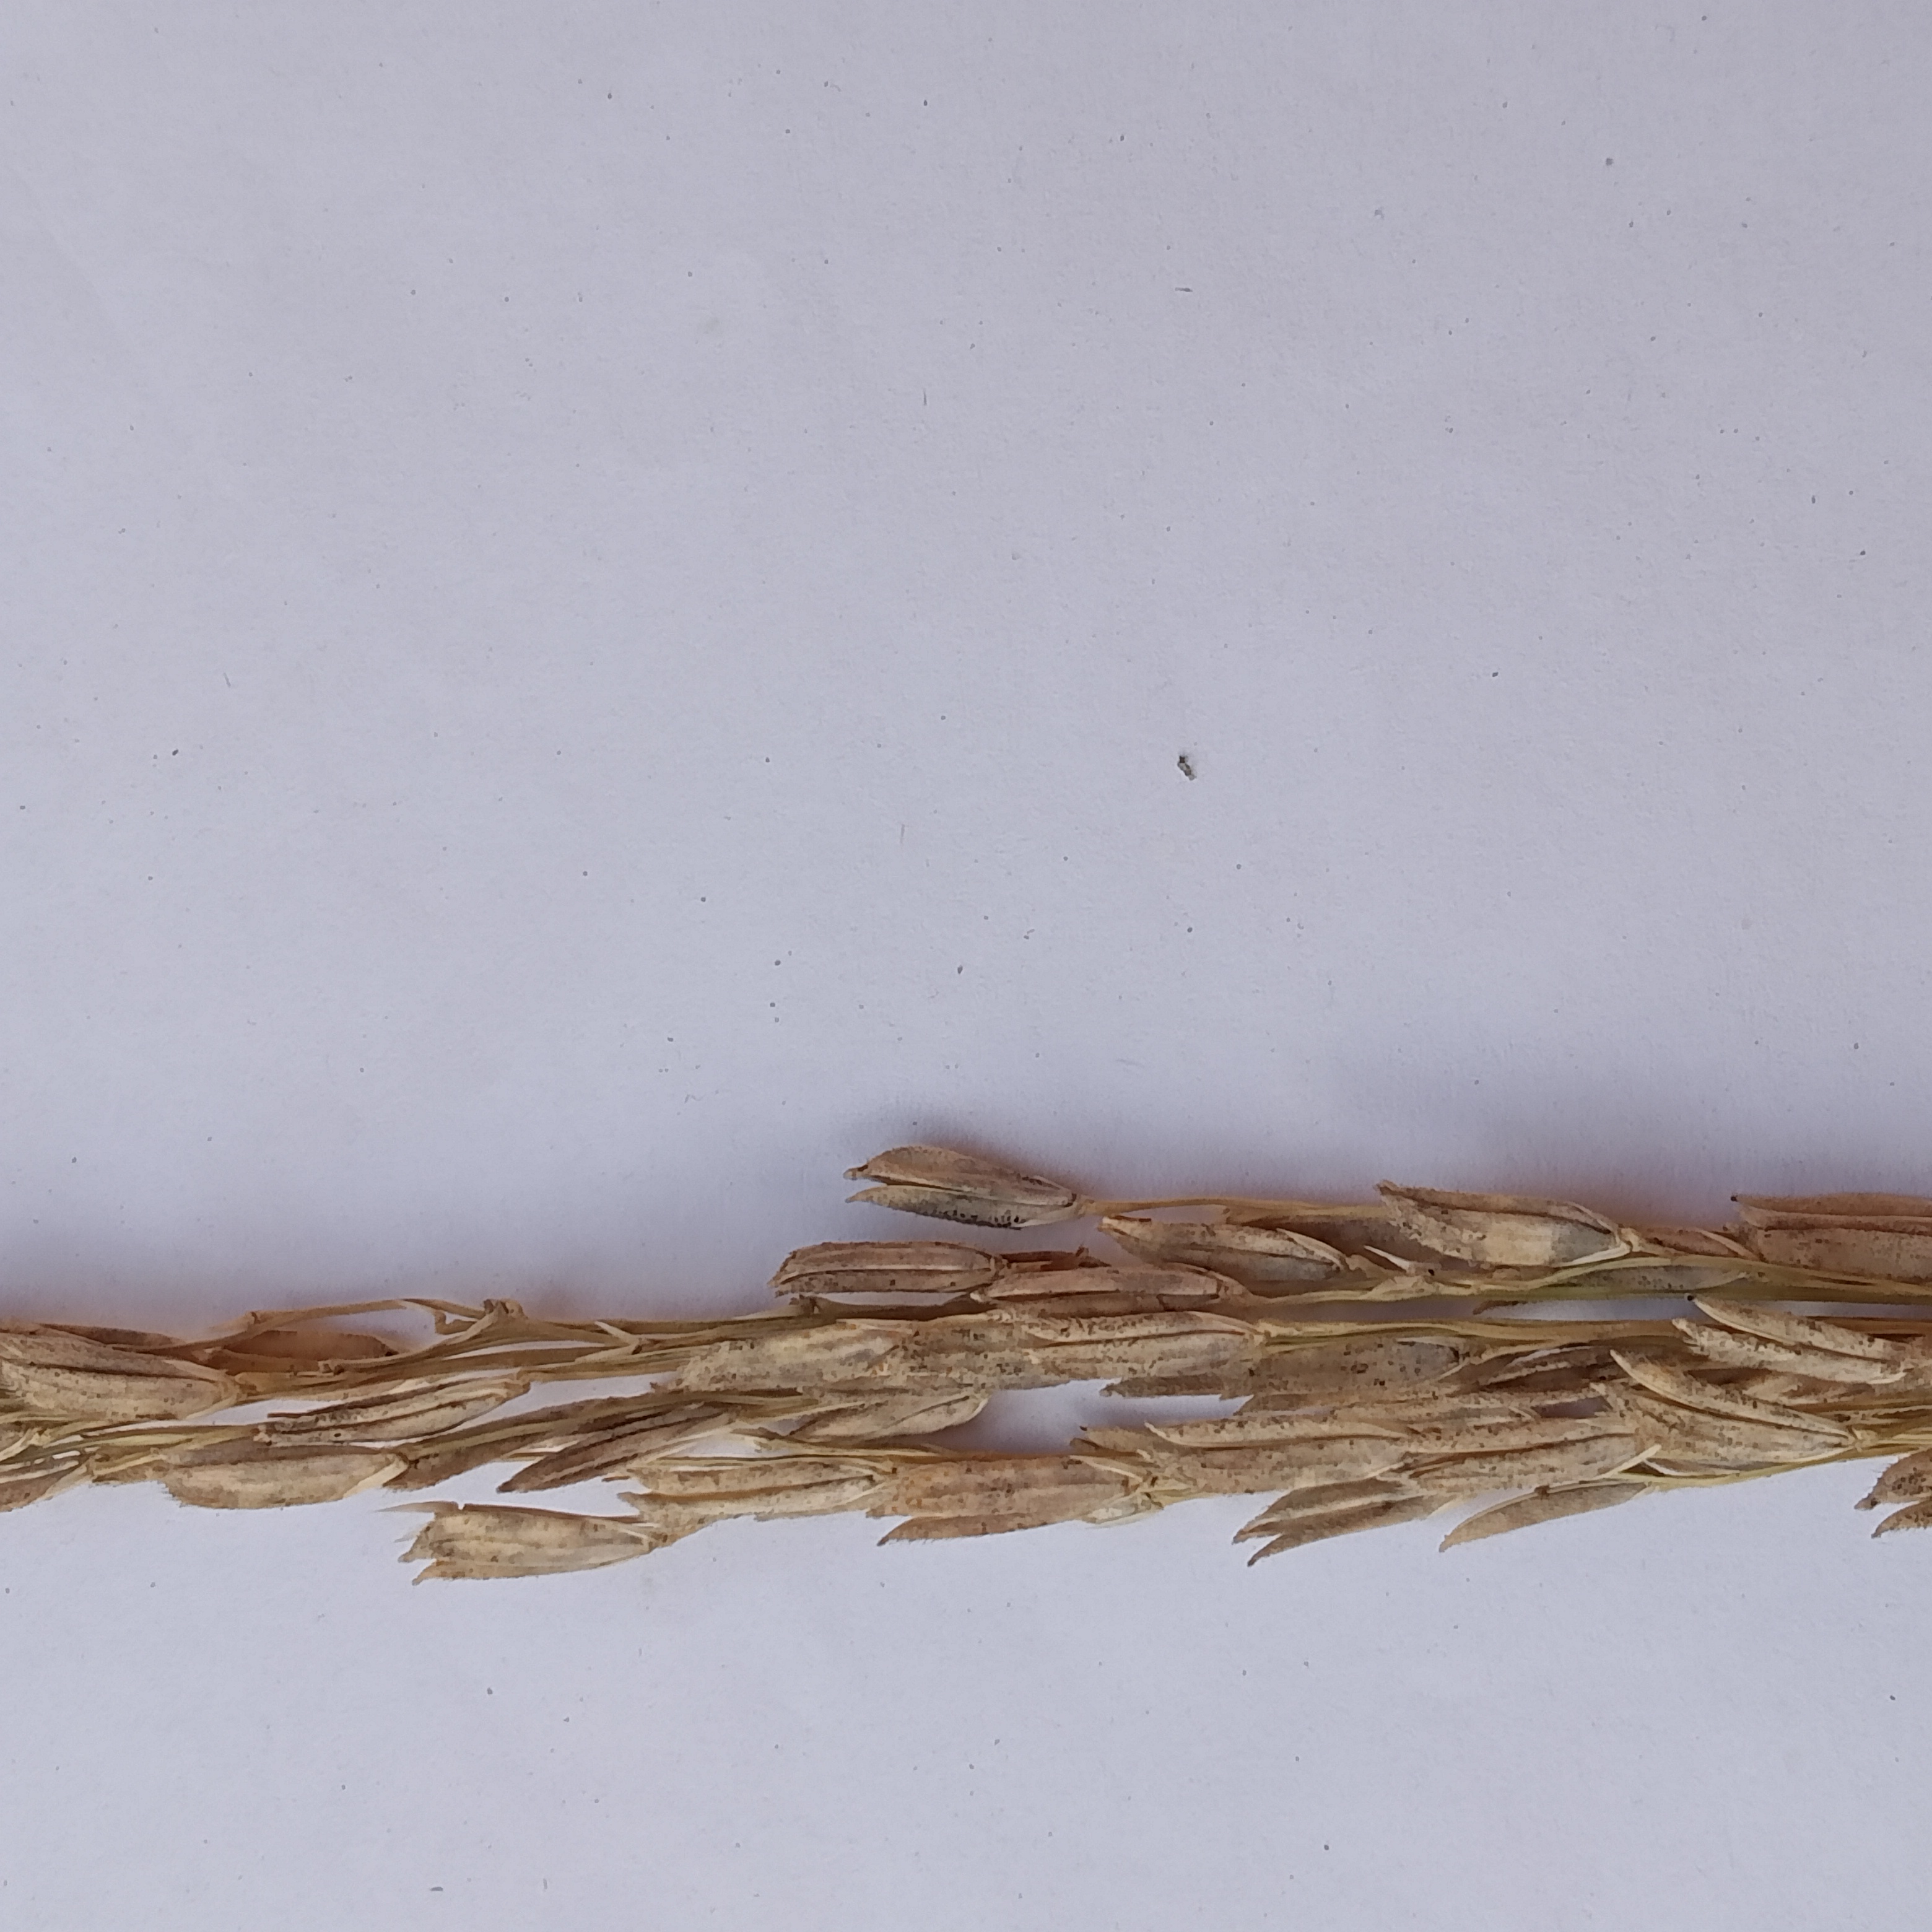
Nhãn: Bệnh Đạo ôn lá và cổ bông (Rice leaf and neck blast)